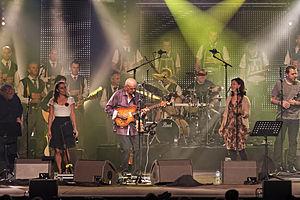
Dan ar Braz en concert sur la scène Gradlon lors du festival de Cornouaille 2013.
Again est le dix-septième album d'Alan Stivell paru en 1993 par les Disques Dreyfus. Il réenregistre ses standards des années 1970 avec des arrangements actualisés et l'aide d'invités prestigieux. L'album, plusieurs fois disque d'or avec plus de 300 000 exemplaires vendus, relance l'intérêt pour la musique celtique. C'est à ce moment-là que l'Héritage des Celtes de son ancien compagnon de route Dan Ar Braz va susciter l'engouement du grand public.